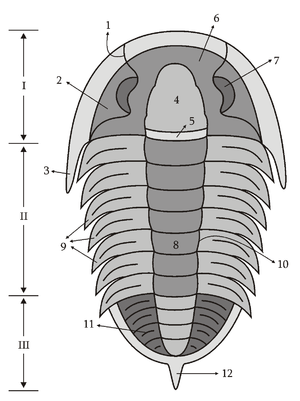
Les trilobites constituent une classe d'arthropodes marins fossiles ayant existé durant le Paléozoïque du Cambrien au Permien. Les derniers trilobites ont disparu lors de l'extinction de masse à la fin du Permien, il y a 250 Ma.